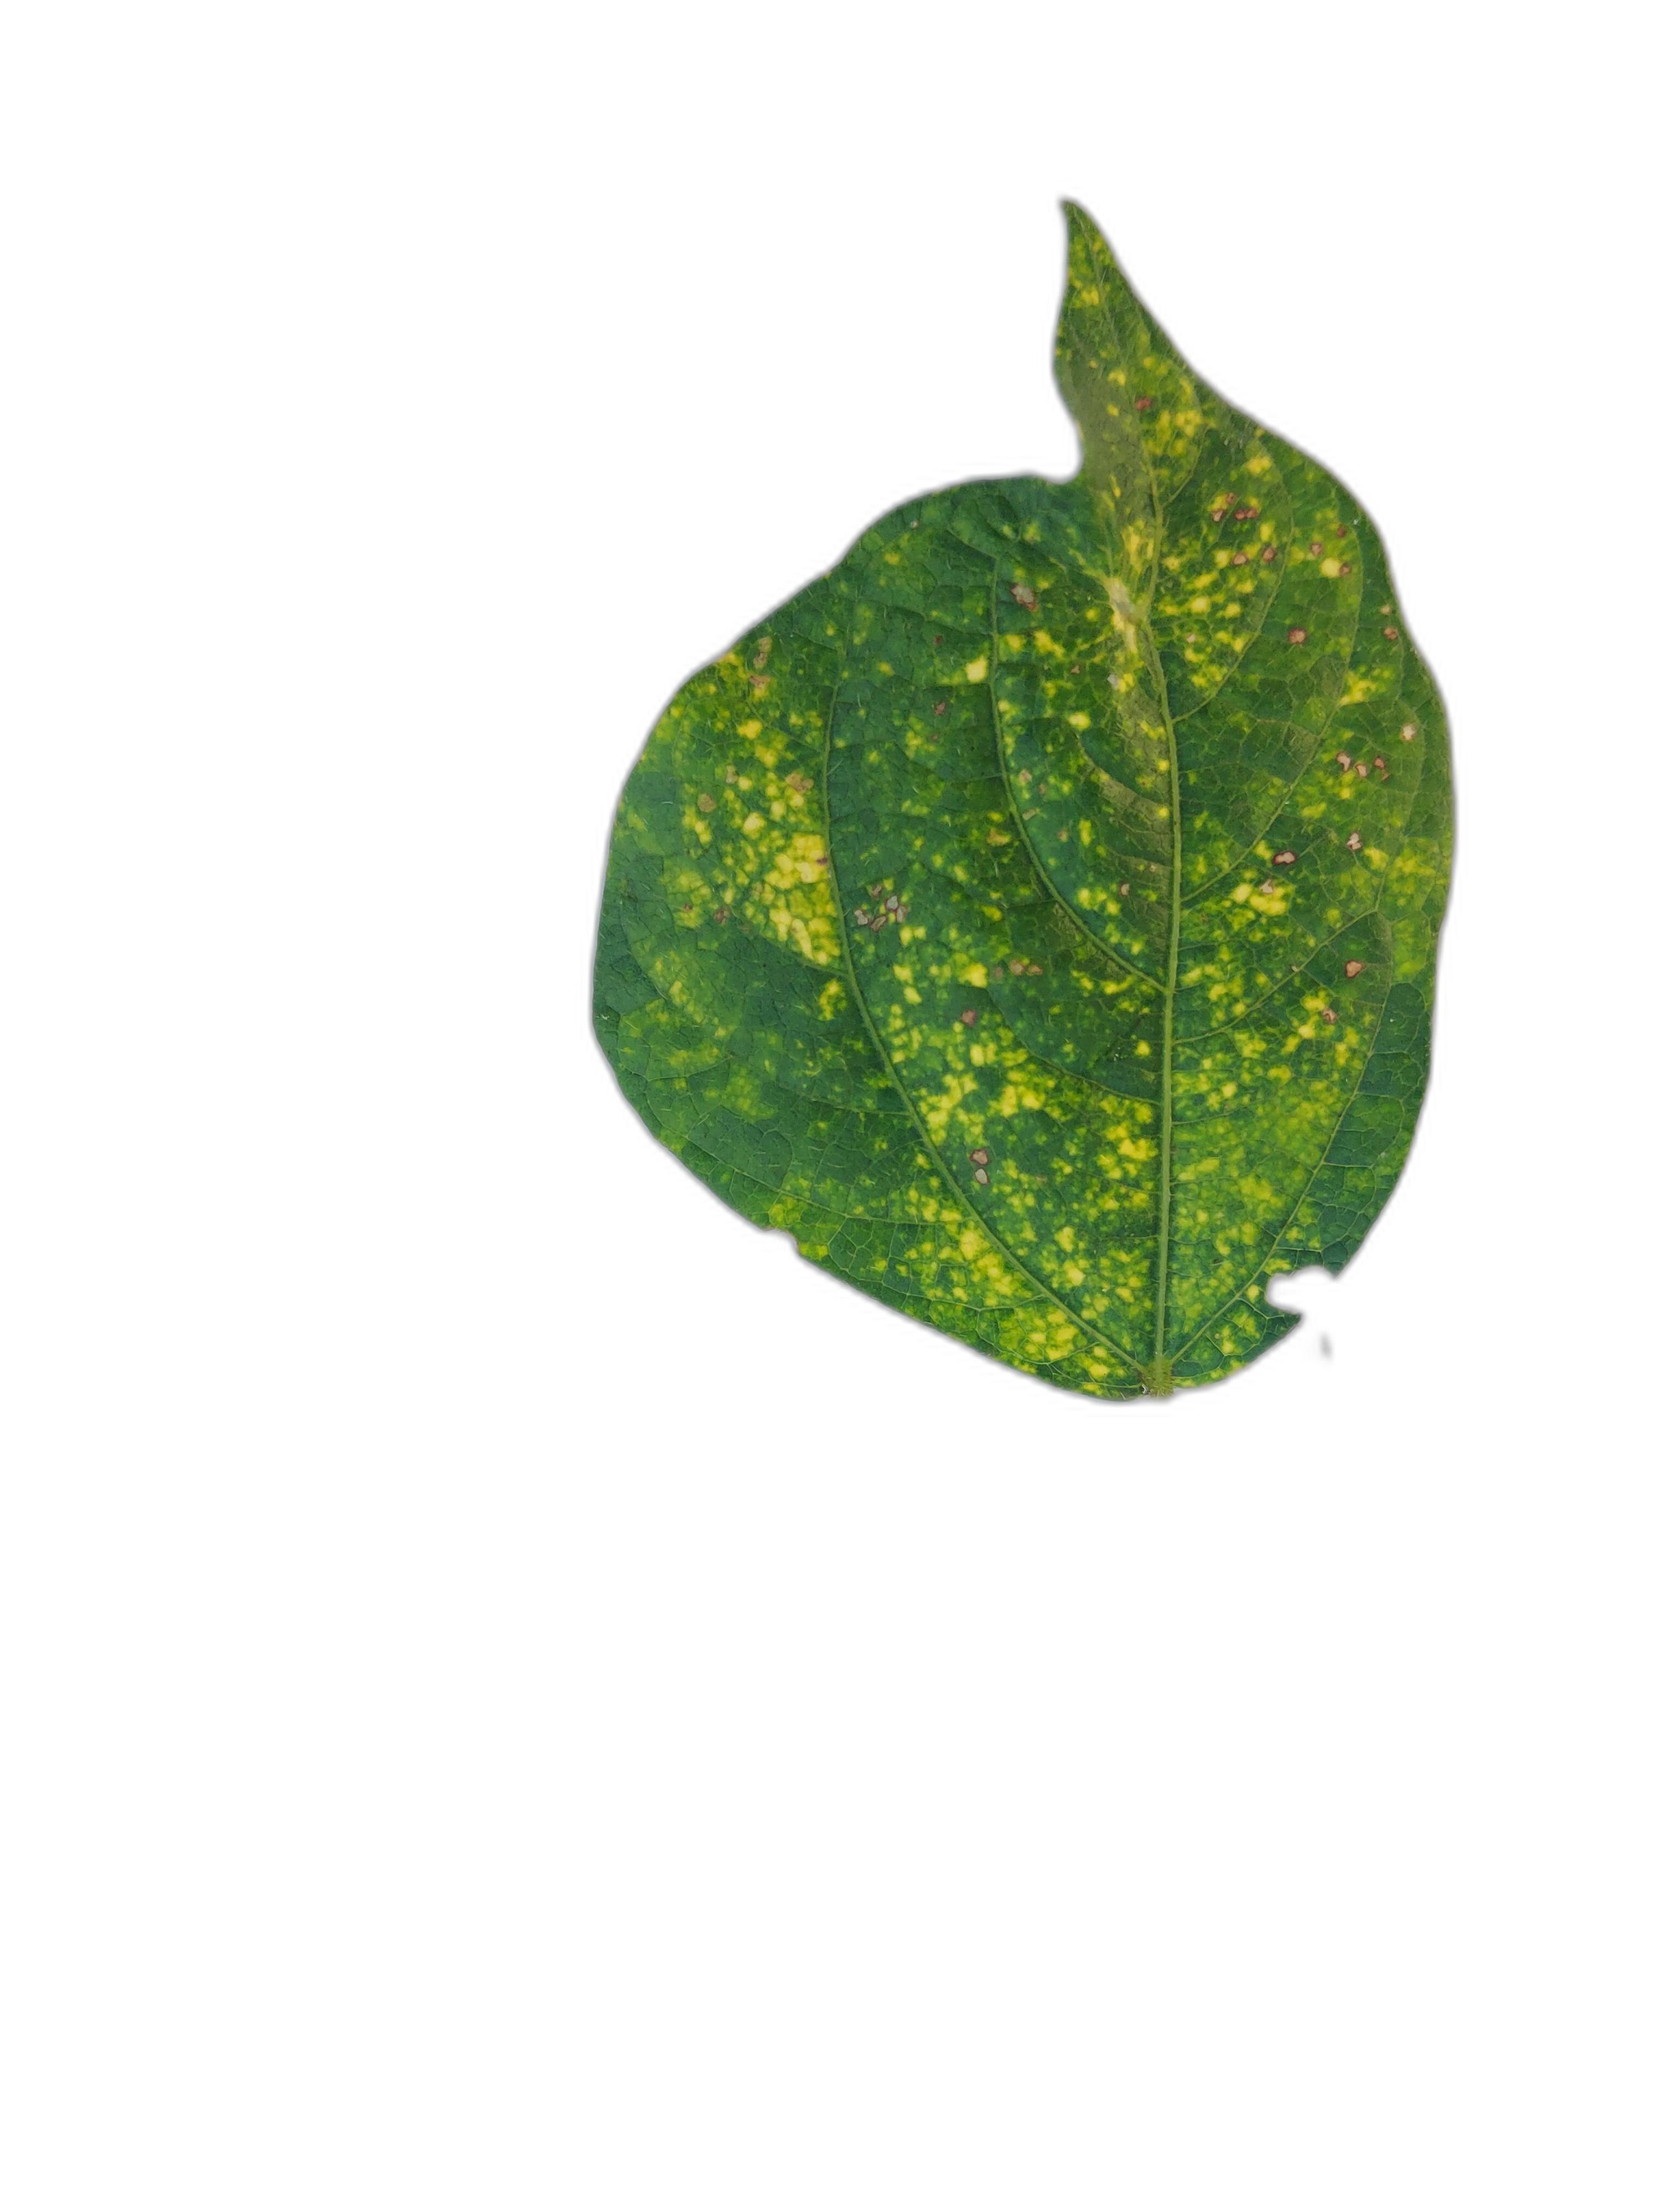
Label: Yellow Mosaic